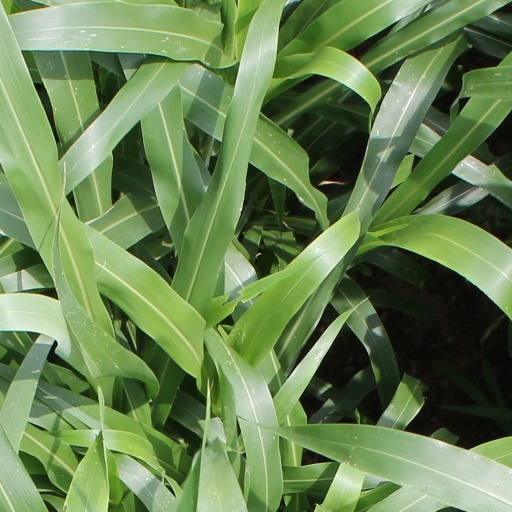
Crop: sorghum